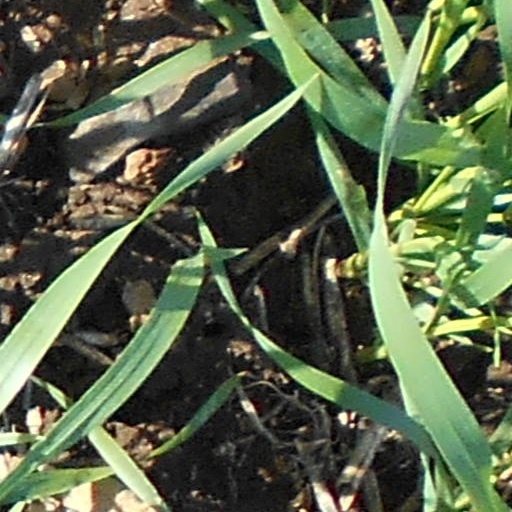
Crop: wheat